Clairinsh

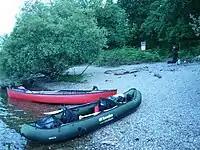
Canoes on Clairinsh

Clairinsh remained the property of the Clan Buchanan chief until it was acquired, in 1682, by the Third Duke of Montrose, and it remained the property of this family for the next two hundred and fifty years. In 1934, William George Buchanan (1865-1939) (who made his fortune in the Chilean nitrate industry) purchased the island. In his last will and testament, he bequeathed the island to the Buchanan Society on the condition that it be held in trust forever and that he wished the island to be used as an animal and bird sanctuary with no shooting allowed. From 1940, the island has been the property of the Buchanan Society. In 1958, Clairinsh was declared as the first part of a National Nature Reserve under an agreement with the landowner.